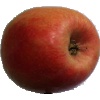
Label: apple_pink_lady